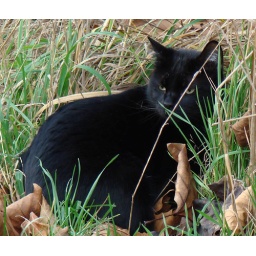
kitty in the grass